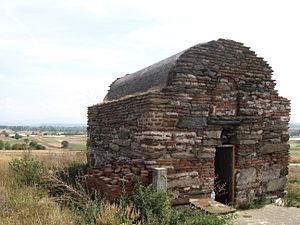
Glašince est un village de Serbie situé dans la municipalité de Žitorađa, district de Toplica. Au recensement de 2011, il comptait 393 habitants.